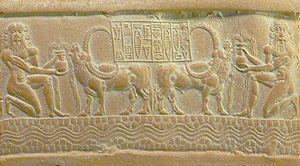
Sceau-cylindre n°24
Le Proche-Orient ancien offre un intérêt particulier pour l'étude du monde animal et de ses interactions avec l'espèce humaine, dans la mesure où c'est dans cet espace qu'apparaissent, à partir du IXᵉ millénaire av. J.‑C., les premiers cas de domestication d'animaux, et les premiers textes relatifs aux rapports entre hommes et animaux, qui portent un éclairage plus profond sur des relations déjà documentées pour les périodes postérieures par des restes archéozoologiques, artefacts et représentations figurées. Ce sont ces diverses sources qui permettent d'étudier ce sujet, profondément renouvelé depuis plusieurs années par diverses recherches sur les relations hommes/animaux.
L’écriture cunéiforme est un système d'écriture complet mis au point en Basse Mésopotamie entre 3400 et 3300 av. J.-C., qui s'est par la suite répandu dans tout le Proche-Orient ancien, avant de disparaître dans les premiers siècles de l'ère chrétienne. Au départ pictographique et linéaire, la graphie de cette écriture a progressivement évolué vers des signes constitués de traits terminés en forme de « coins » ou « clous », auxquels elle doit son nom, « cunéiforme », qui lui a été donné aux XVIIIᵉ et XIXᵉ siècles. Cette écriture se pratique par incision à l'aide d'un calame sur des tablettes d'argile, ou sur une grande variété d'autres supports.
L'histoire de la Mésopotamie débute avec le développement des communautés sédentaires dans le nord de la Mésopotamie au début du Néolithique, et s'achève dans l'Antiquité tardive. Elle est reconstituée grâce à l'analyse des fouilles archéologiques des sites de cette région, et à partir du IVᵉ millénaire av. J.‑C. par des textes écrits essentiellement sur des tablettes d'argile, la Mésopotamie étant l'une des premières civilisations à inventer l'écriture, avec l’Égypte antique.
Vers 2300-2200 av. J.-C. : effondrement des cités levantines à la fin du Bronze ancien III et arrêt de la vie urbaine. Apparition des Amorrites, nomades originaires d’Anatolie et d’Arménie, en Syrie et en Phénicie.